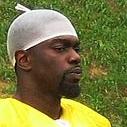
Age: 25